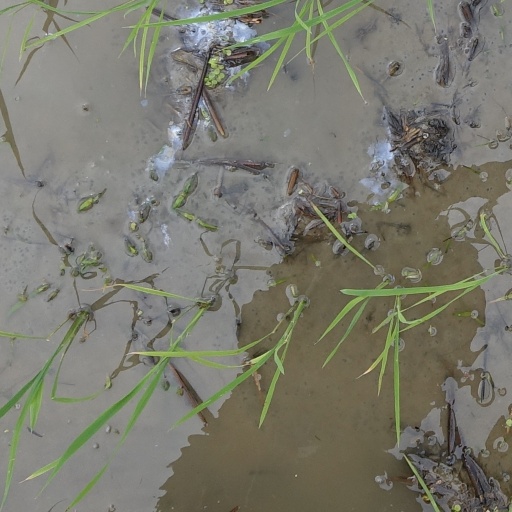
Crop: rice